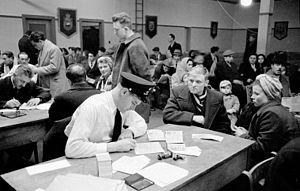
Le Quai 21 est un ancien terminal maritime, transformé en Musée canadien de l'immigration du Quai 21, situé à Halifax en Nouvelle-Écosse.